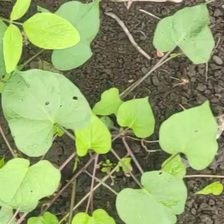
Weed species: Obscure_morning _glory(Ipomoea obscura)